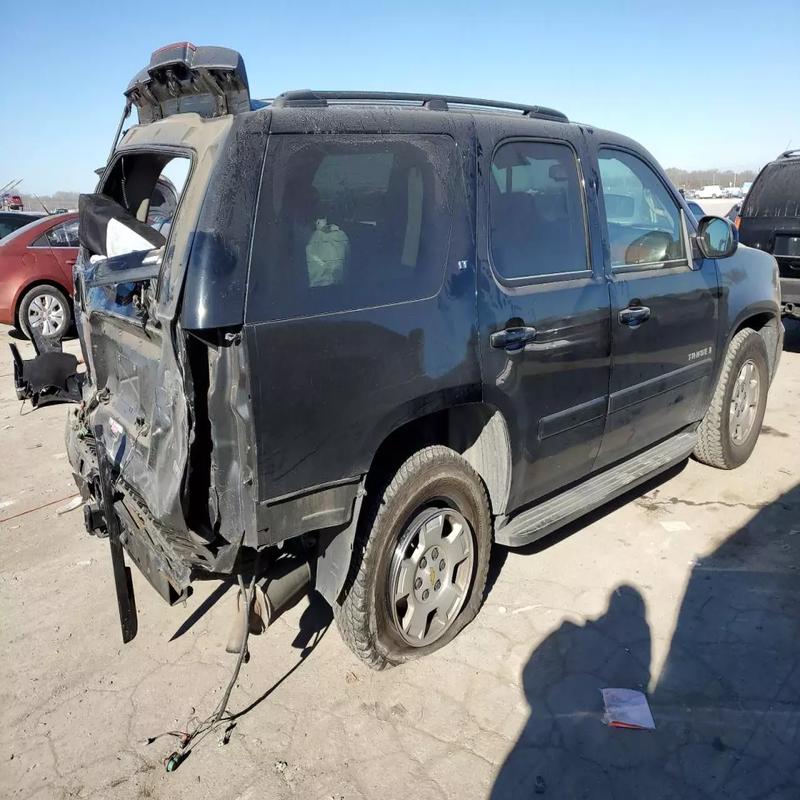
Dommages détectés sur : pare-brise arrière, malle, feu arrière droit, pare-choc arrière, plaque d'immatriculation arrière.
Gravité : majeur